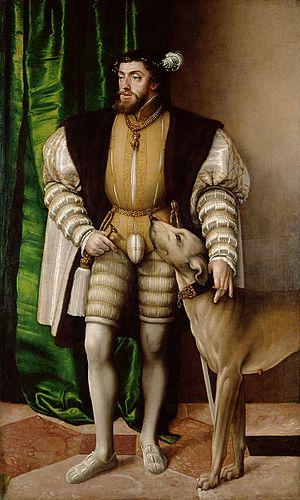
Isabelle de Portugal, née le 24 octobre 1503 et morte le 1ᵉʳ mai 1539, est une princesse de Portugal, de la dynastie des Aviz. Par son mariage en 1526 avec l'empereur-roi Charles de Habsbourg, qui est par ailleurs son cousin germain maternel, elle devient reine de Germanie, d'Aragon, de Majorque, de Valence, de Sicile et de Naples, duchesse de Bourgogne, de Milan, de Brabant, de Luxembourg et de Limbourg, comtesse de Flandre, de Hainaut, de Hollande et de Barcelone et comtesse palatine de Bourgogne puis impératrice du Saint-Empire.